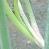
Crop: Onion
Condition: fusarium-d